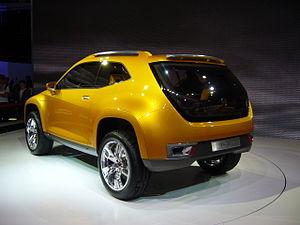
Le Seat Tribu Concept est un concept car de la marque Seat.